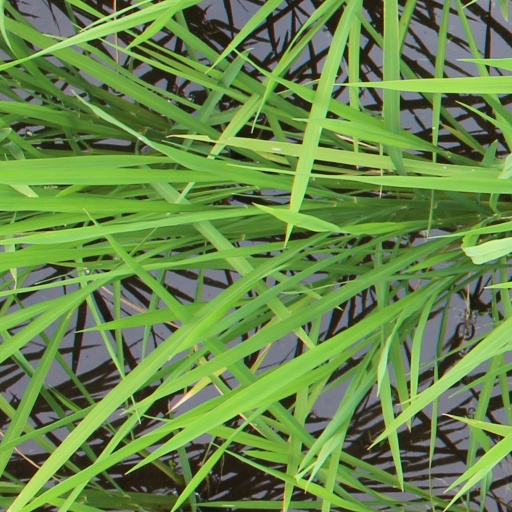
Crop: rice